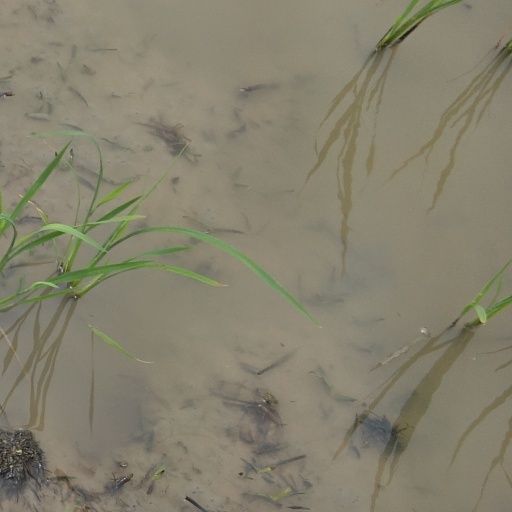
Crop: rice